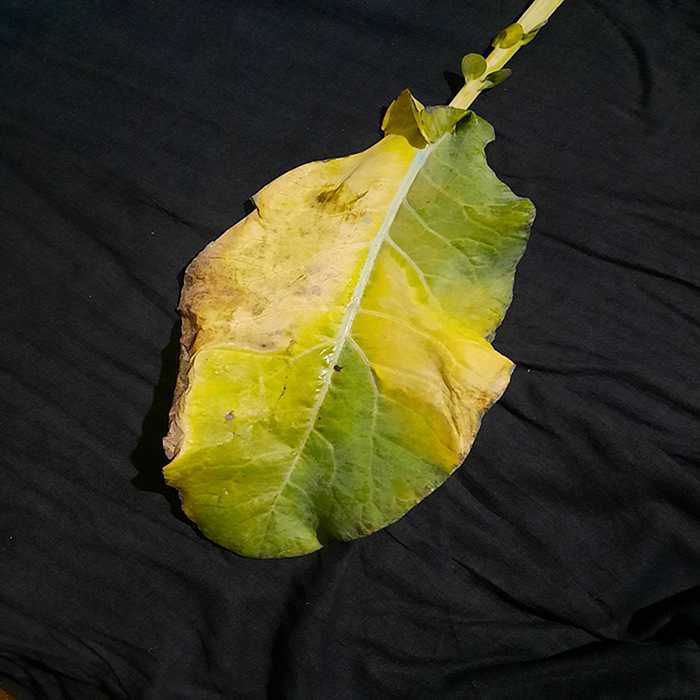
Plant: Cauliflower
Label: Black Rot